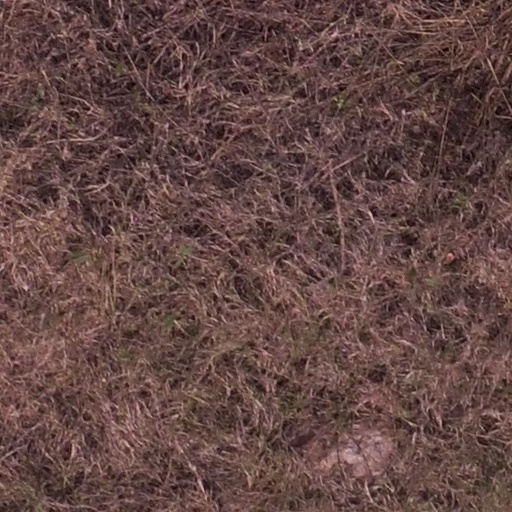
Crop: maize; corn